Viborggade

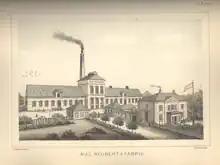
August Neubert's Textile Factory

The area south of Jagtvej and east of Østerbrogade was up until the middle of the 19th century a rural area known as Slaftervangen ("The Butchers' Pasture"). It was owned by the city but leased by the Butchers' Guild and used for livestock fattening. In 1852, the so-called demarcation line was moved from Jagtvej to The Lakes, paving the way for redevelopment of the area. The older, eastern section of the street was initially called Batterivej ("Battery Road". The name referred to Kalkbrønbderihavns Batteri ("Limery Dock Battery", a coastel fortress constructed at the site in the 1850s as part of Copenhagen's new defensive ring.